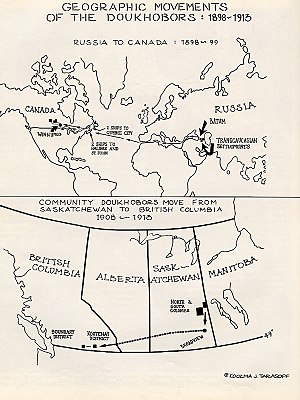
Ejendomsfællesskab hos urmenigheden i Jerusalem / Virkning / Nyere tid
Kort over kolonier med duchobortser, 1898-1913
Med ejendomsfællesskab hos urmenigheden i Jerusalem hentydes til Lukas' beretninger i Apostlenes Gerninger: